Motor torpedo boat

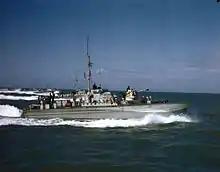
MTB-460 of the Royal Canadian Navy

These boats were designed by Hubert Scott-Paine for the Canadian Power Boat Company, and used by the Royal Canadian Navy 29th MTB Flotilla. Originally designed as motor gun boats (MGBs), carrying a 6-pounder (57mm, 2.24 inch) to engage enemy small craft, they were re-designated MTBs.